Inflammatory aortic aneurysm

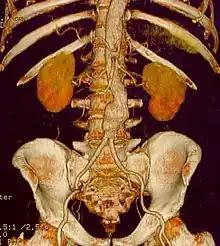
CT reconstruction image of an abdominal aortic aneurysm

Inflammatory aortic aneurysm (IAA), also known as Inflammatory abdominal aortic aneurysm (IAAA), is a type of abdominal aortic aneurysm (AAA) where the walls of the aneurysm become thick and inflamed. Similar to AAA, IAA occurs in the abdominal region. IAA is closely associated and believed to be a response to and extensive peri-aneurysmal fibrosis, which is the formation of excess fibrous connective tissue in an organ or tissue in a reparative or reactive process IAA accounts for 5-10% of aortic aneurysms. IAA occurs mainly in a population that is on average younger by 10 years than most AAA patients. Some common symptoms of IAA may include back pain, abdominal tenderness, fevers, weight loss or elevated Erythrocyte sedimentation rate (ESR) levels. Corticosteroids and other immunosuppressive drugs have been found to decrease symptoms and the degree of peri-aortic inflammation and fibrosis